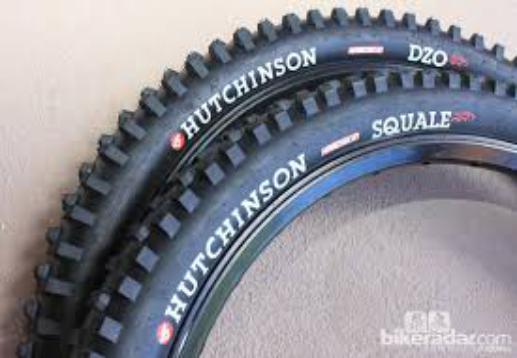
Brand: hutchinson tires
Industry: Transportation